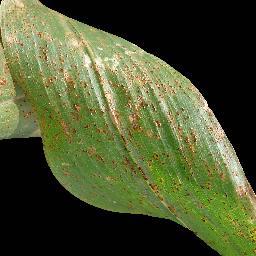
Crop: corn
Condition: (maize)_common_rust